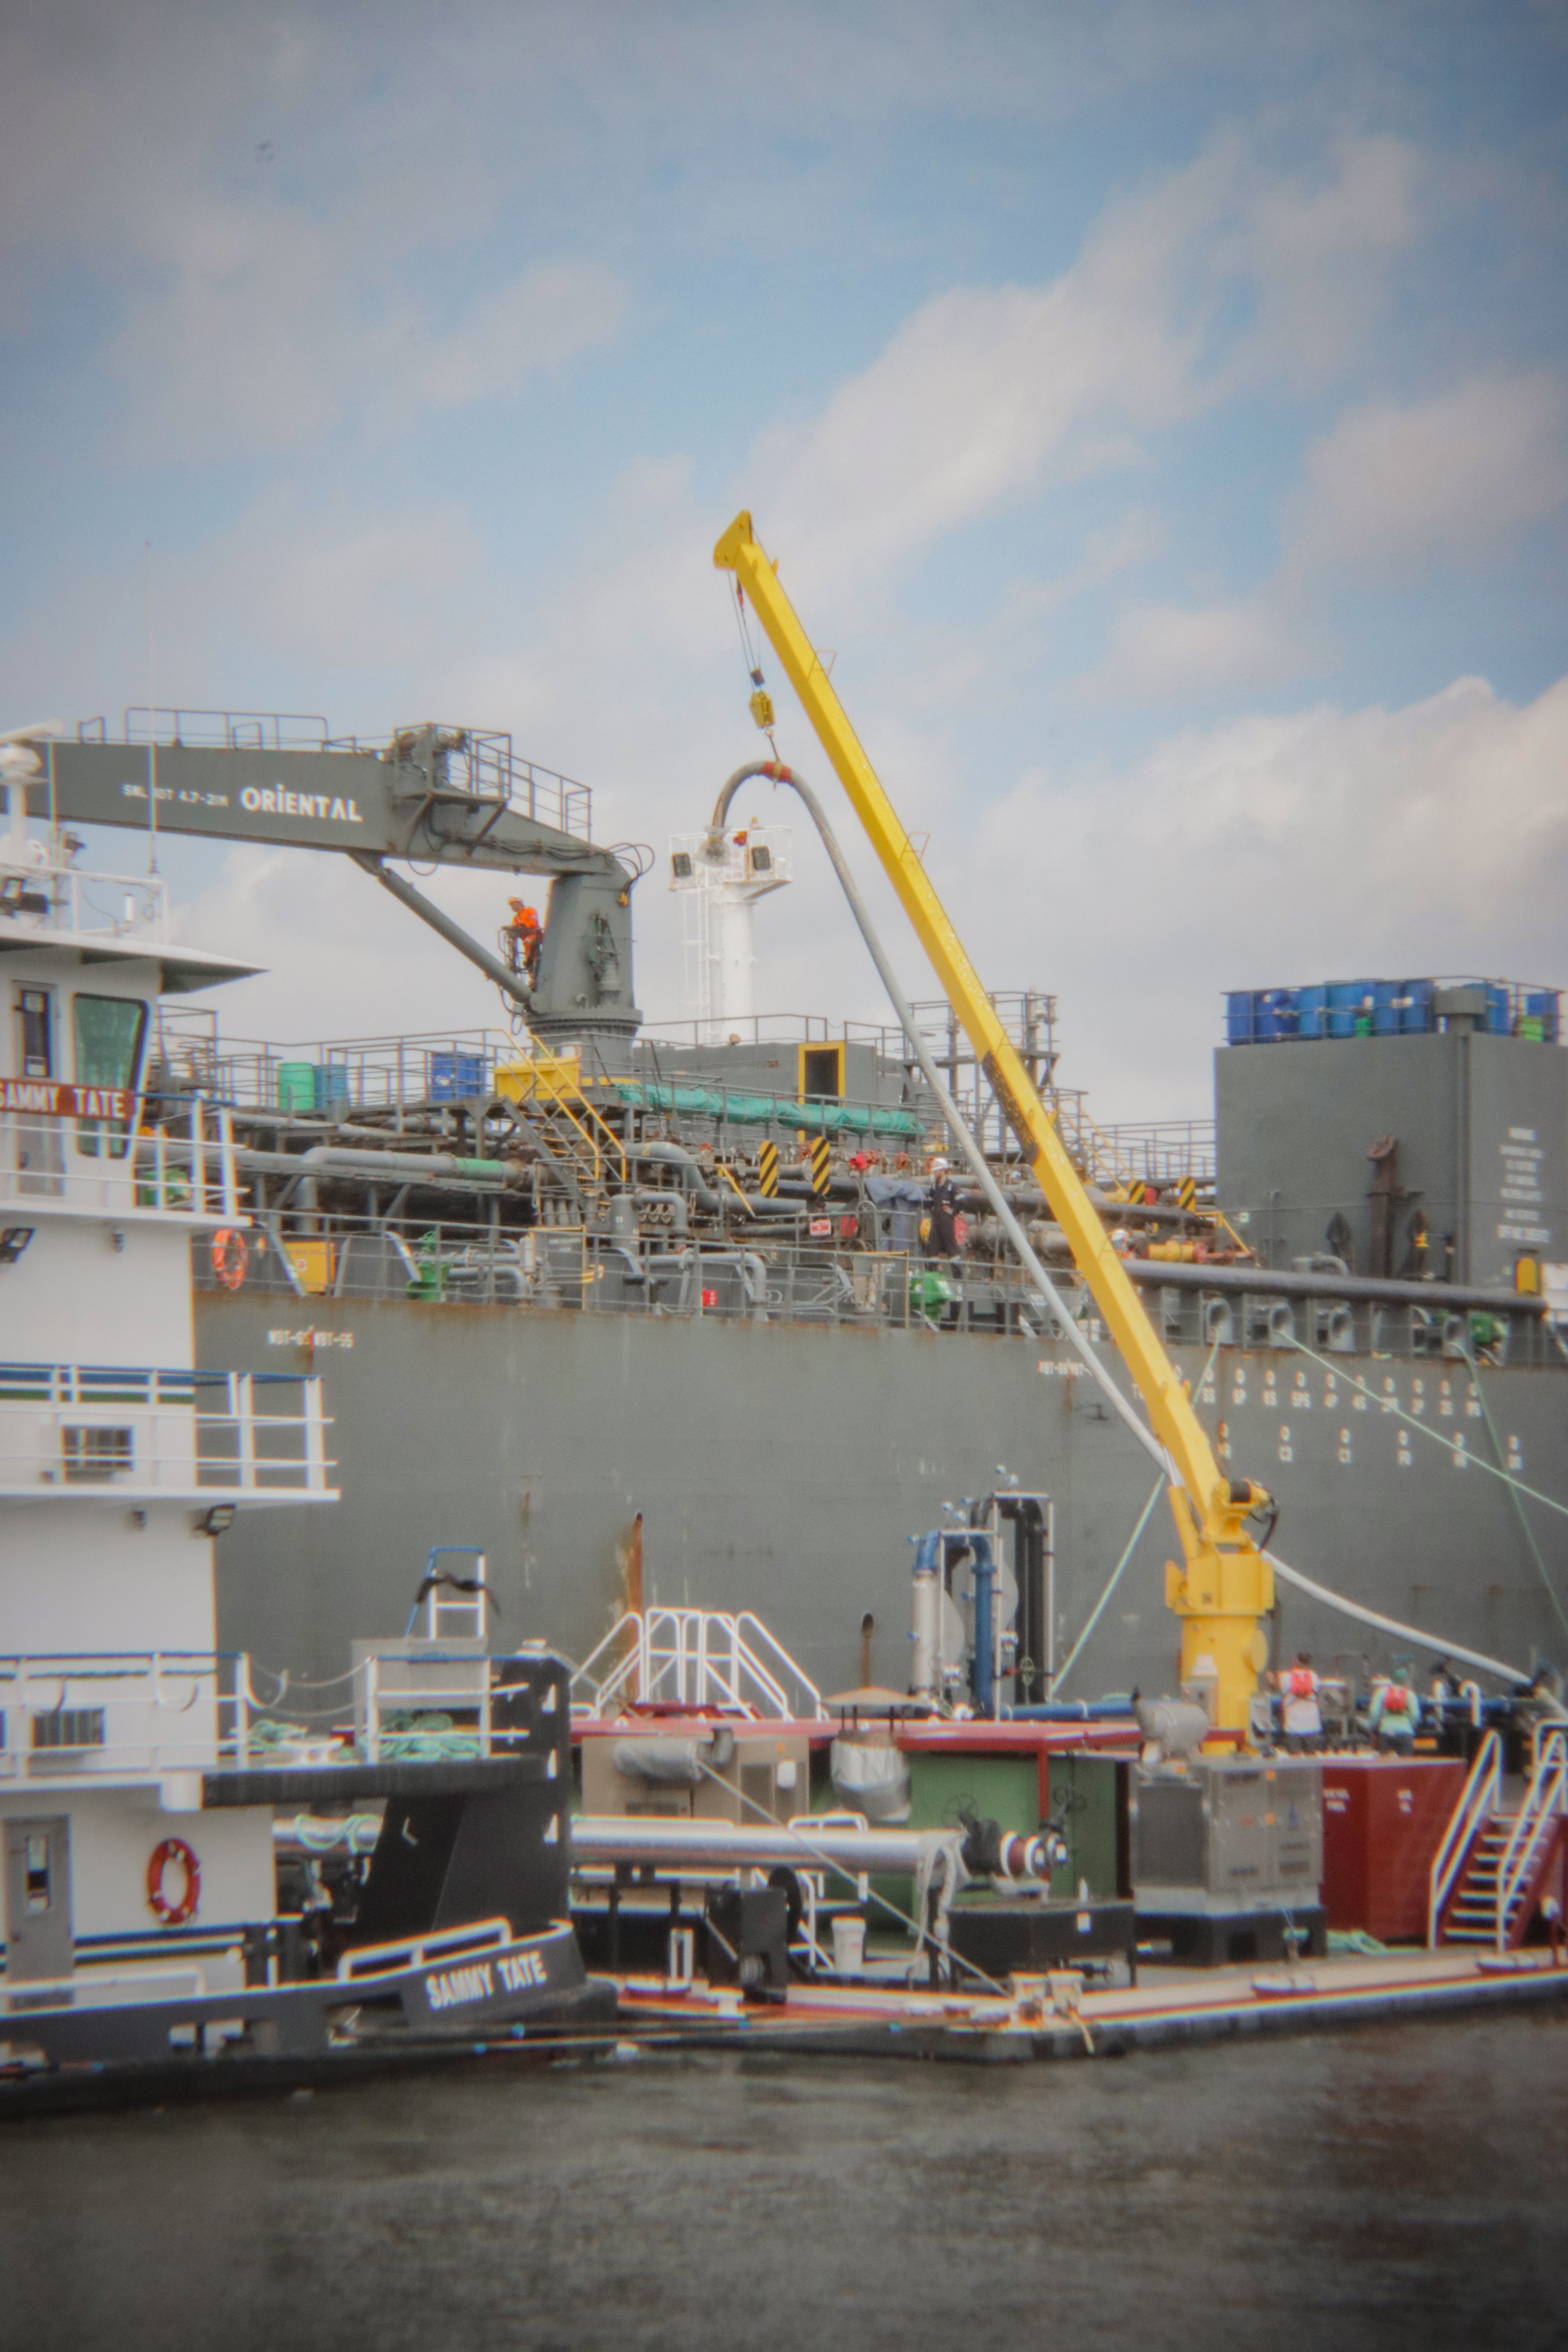
water, sky, clouds, outdoors, boat, industry, tugboat, cloud, mode of transport, vehicle, crane, truck, naval architecture, watercraft, machine, city, port, ship, lake, harbor, construction equipment, event, channel, water transportation, engineering, construction, freight transport, dock, urban design, crane vessel floating, metal, asphalt, transport, project, public utility, building, cargo, cargo ship